Christian Gerhard Overbeck

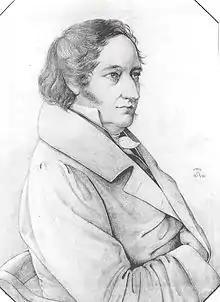
Portrait by Theodor Rehbenitz (1833)

Christian Gerhard Overbeck (5 January 1784, Lübeck – 29 January 1846, Lübeck) was a German jurist and judge.